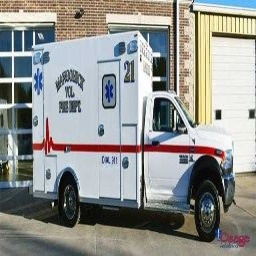
Label: ambulance